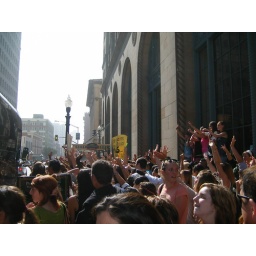
I was walking down the street and was almost crushed by this boy crazy crowd!